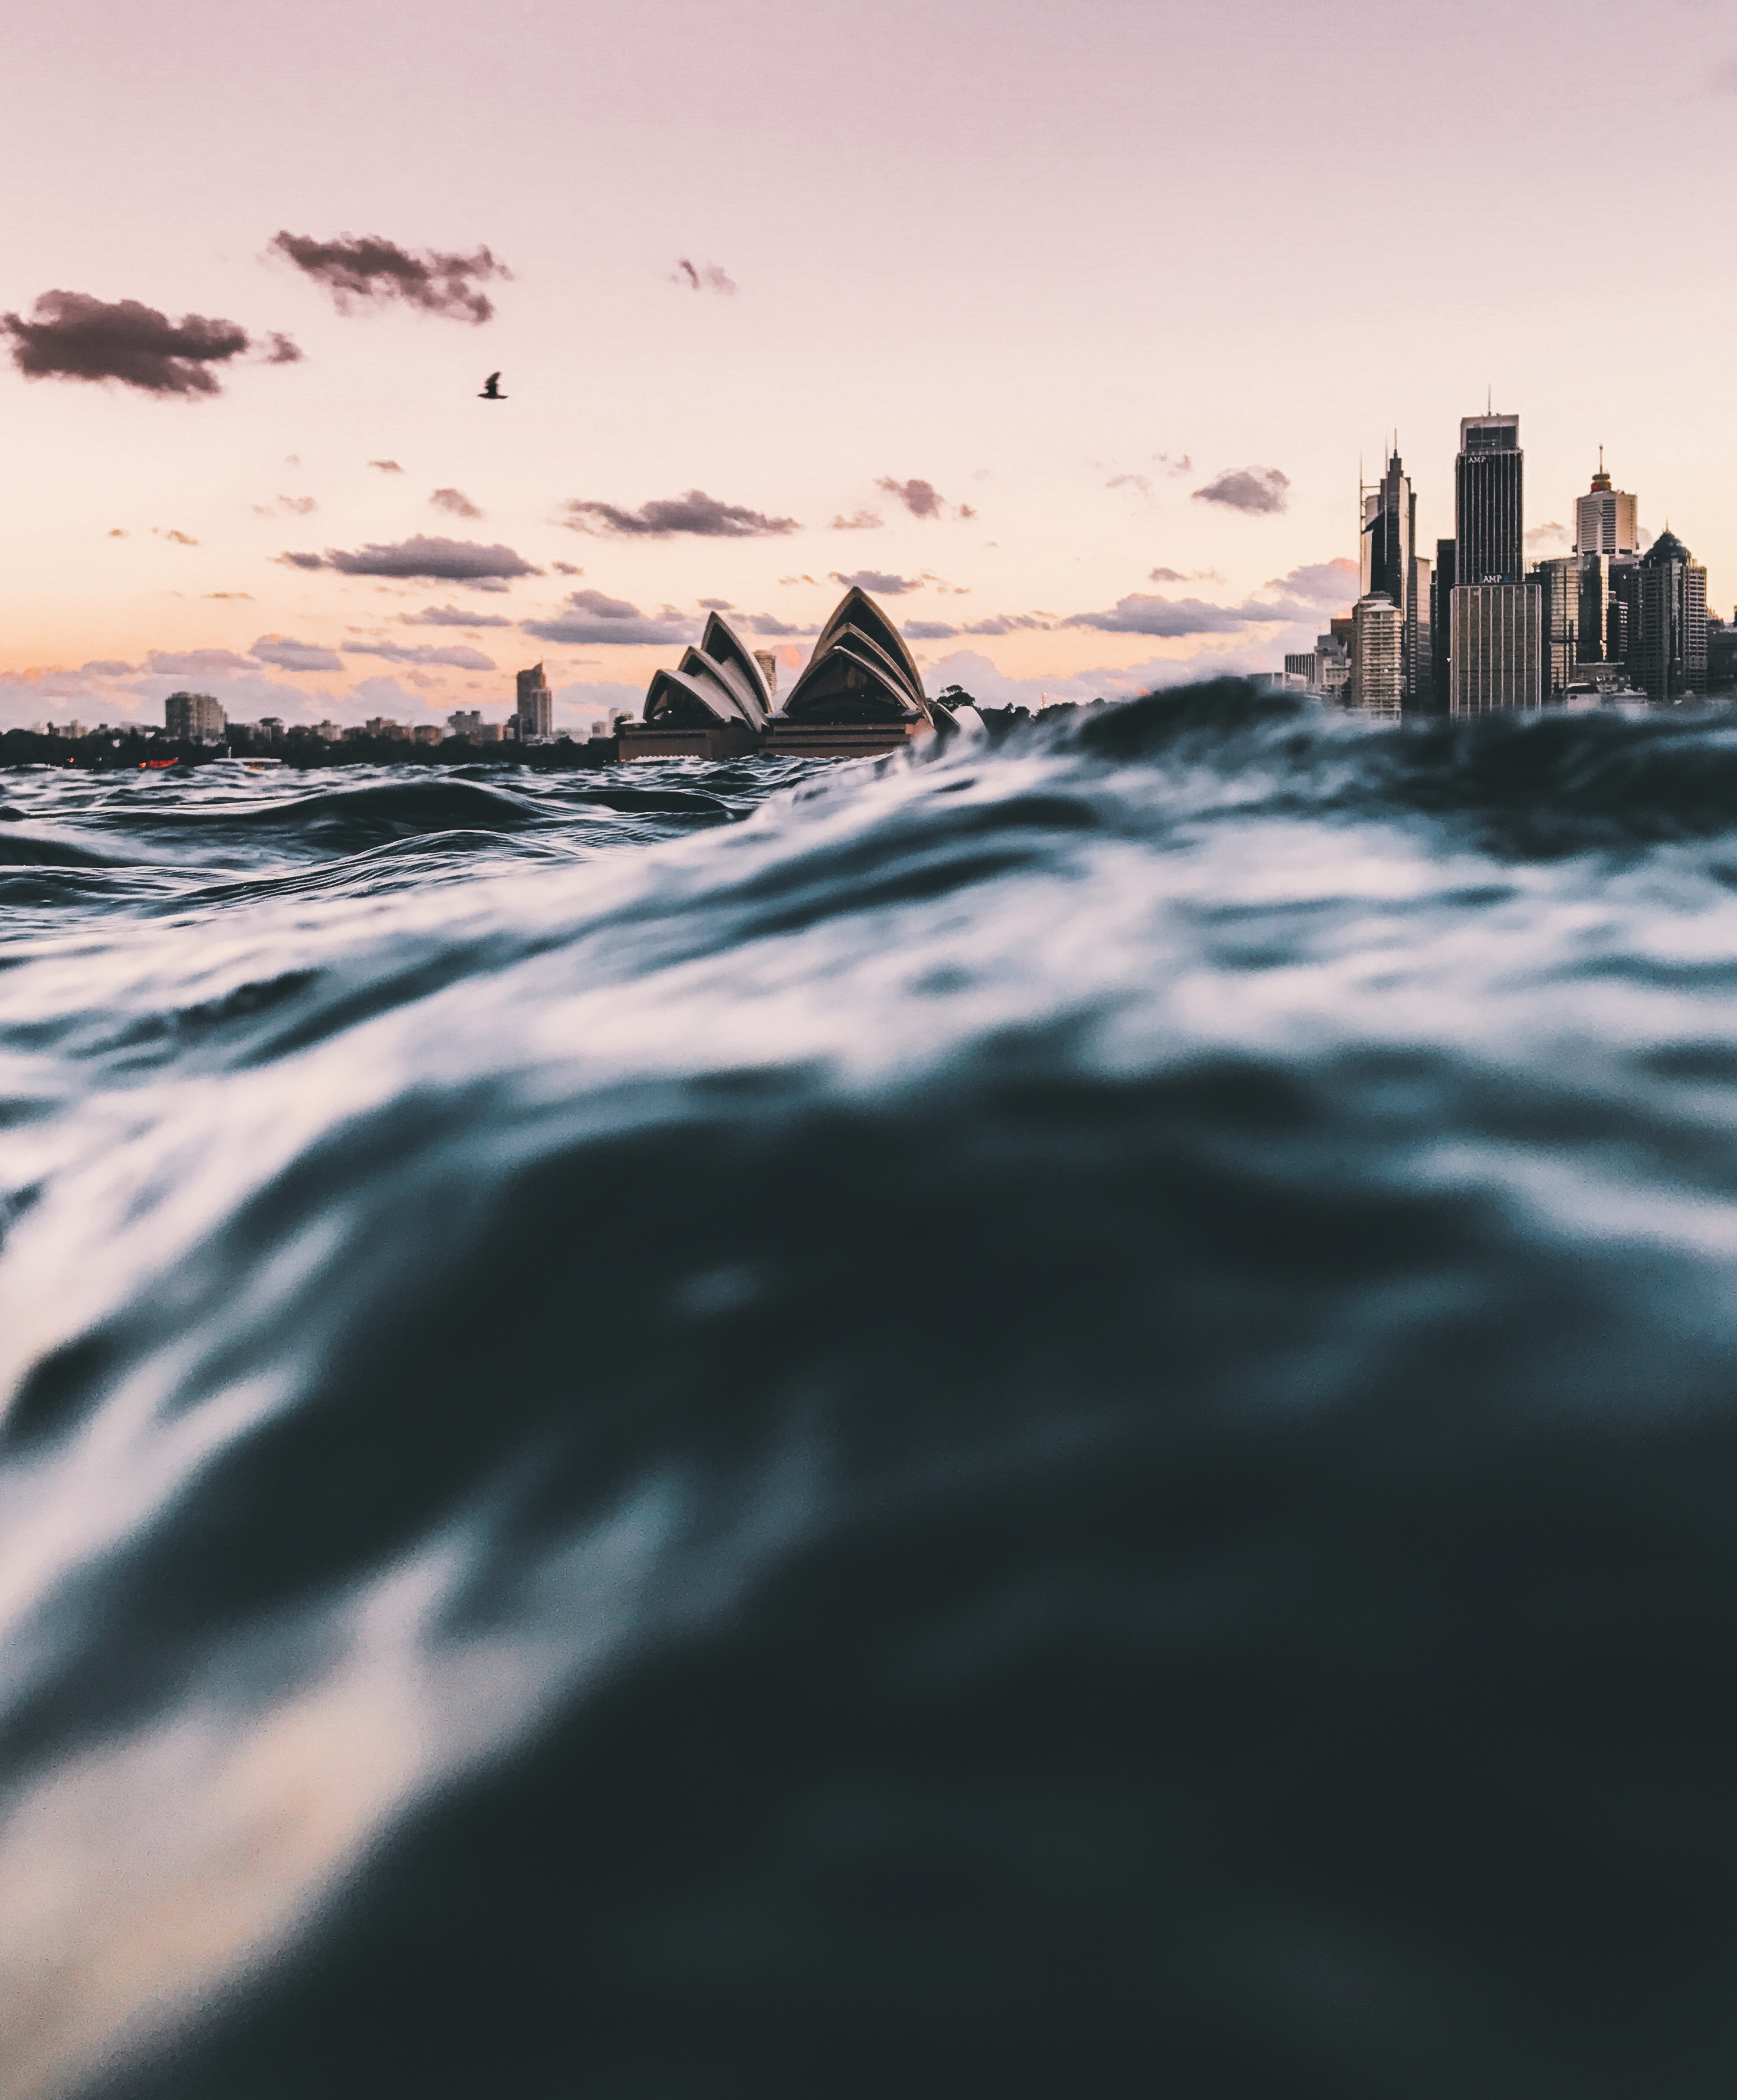
sea, coast, water, ocean, horizon, bird, sunset, boat, shore, wave, city, dusk, reflection, vehicle, bay, wind wave